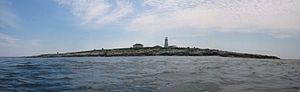
Le phare de l'Île-Machias-Seal est une installation côtière d'aide à la navigation située sur l'île Machias Seal au sud-ouest du Nouveau-Brunswick. Tour octogonale en béton de 19,8 m construite en 1914, il est l'un des derniers phares habités du Canada et marque la souveraineté canadienne sur cette île.
Cet article recense les lieux patrimoniaux du comté de Charlotte inscrit au répertoire des lieux patrimoniaux du Canada, qu'ils soient de niveau provincial, fédéral ou municipal.
L'île Machias Seal est une île canadienne située dans le golfe du Maine, à environ 16 km au sud-est de Cuttler, sur la côte du Maine, et 19 km au sud-ouest de Southwest Head, sur l'île Grand Manan, Nouveau-Brunswick. La souveraineté de l'île est revendiquée par le Canada et les États-Unis.